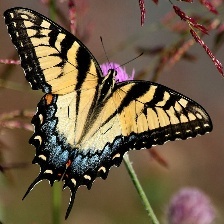
Species: YELLOW SWALLOW TAIL